Sigve Tjøtta

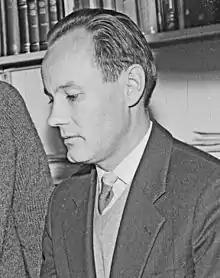
Tjøtta in 1966

Sigve Tjøtta (1 March 1930 – 28 August 2023) was a Norwegian mathematician.